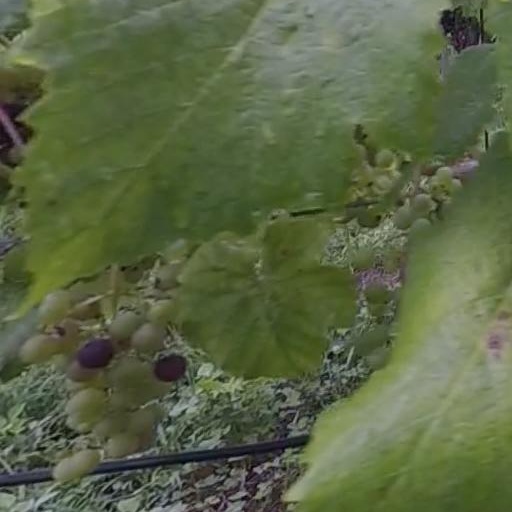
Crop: grape